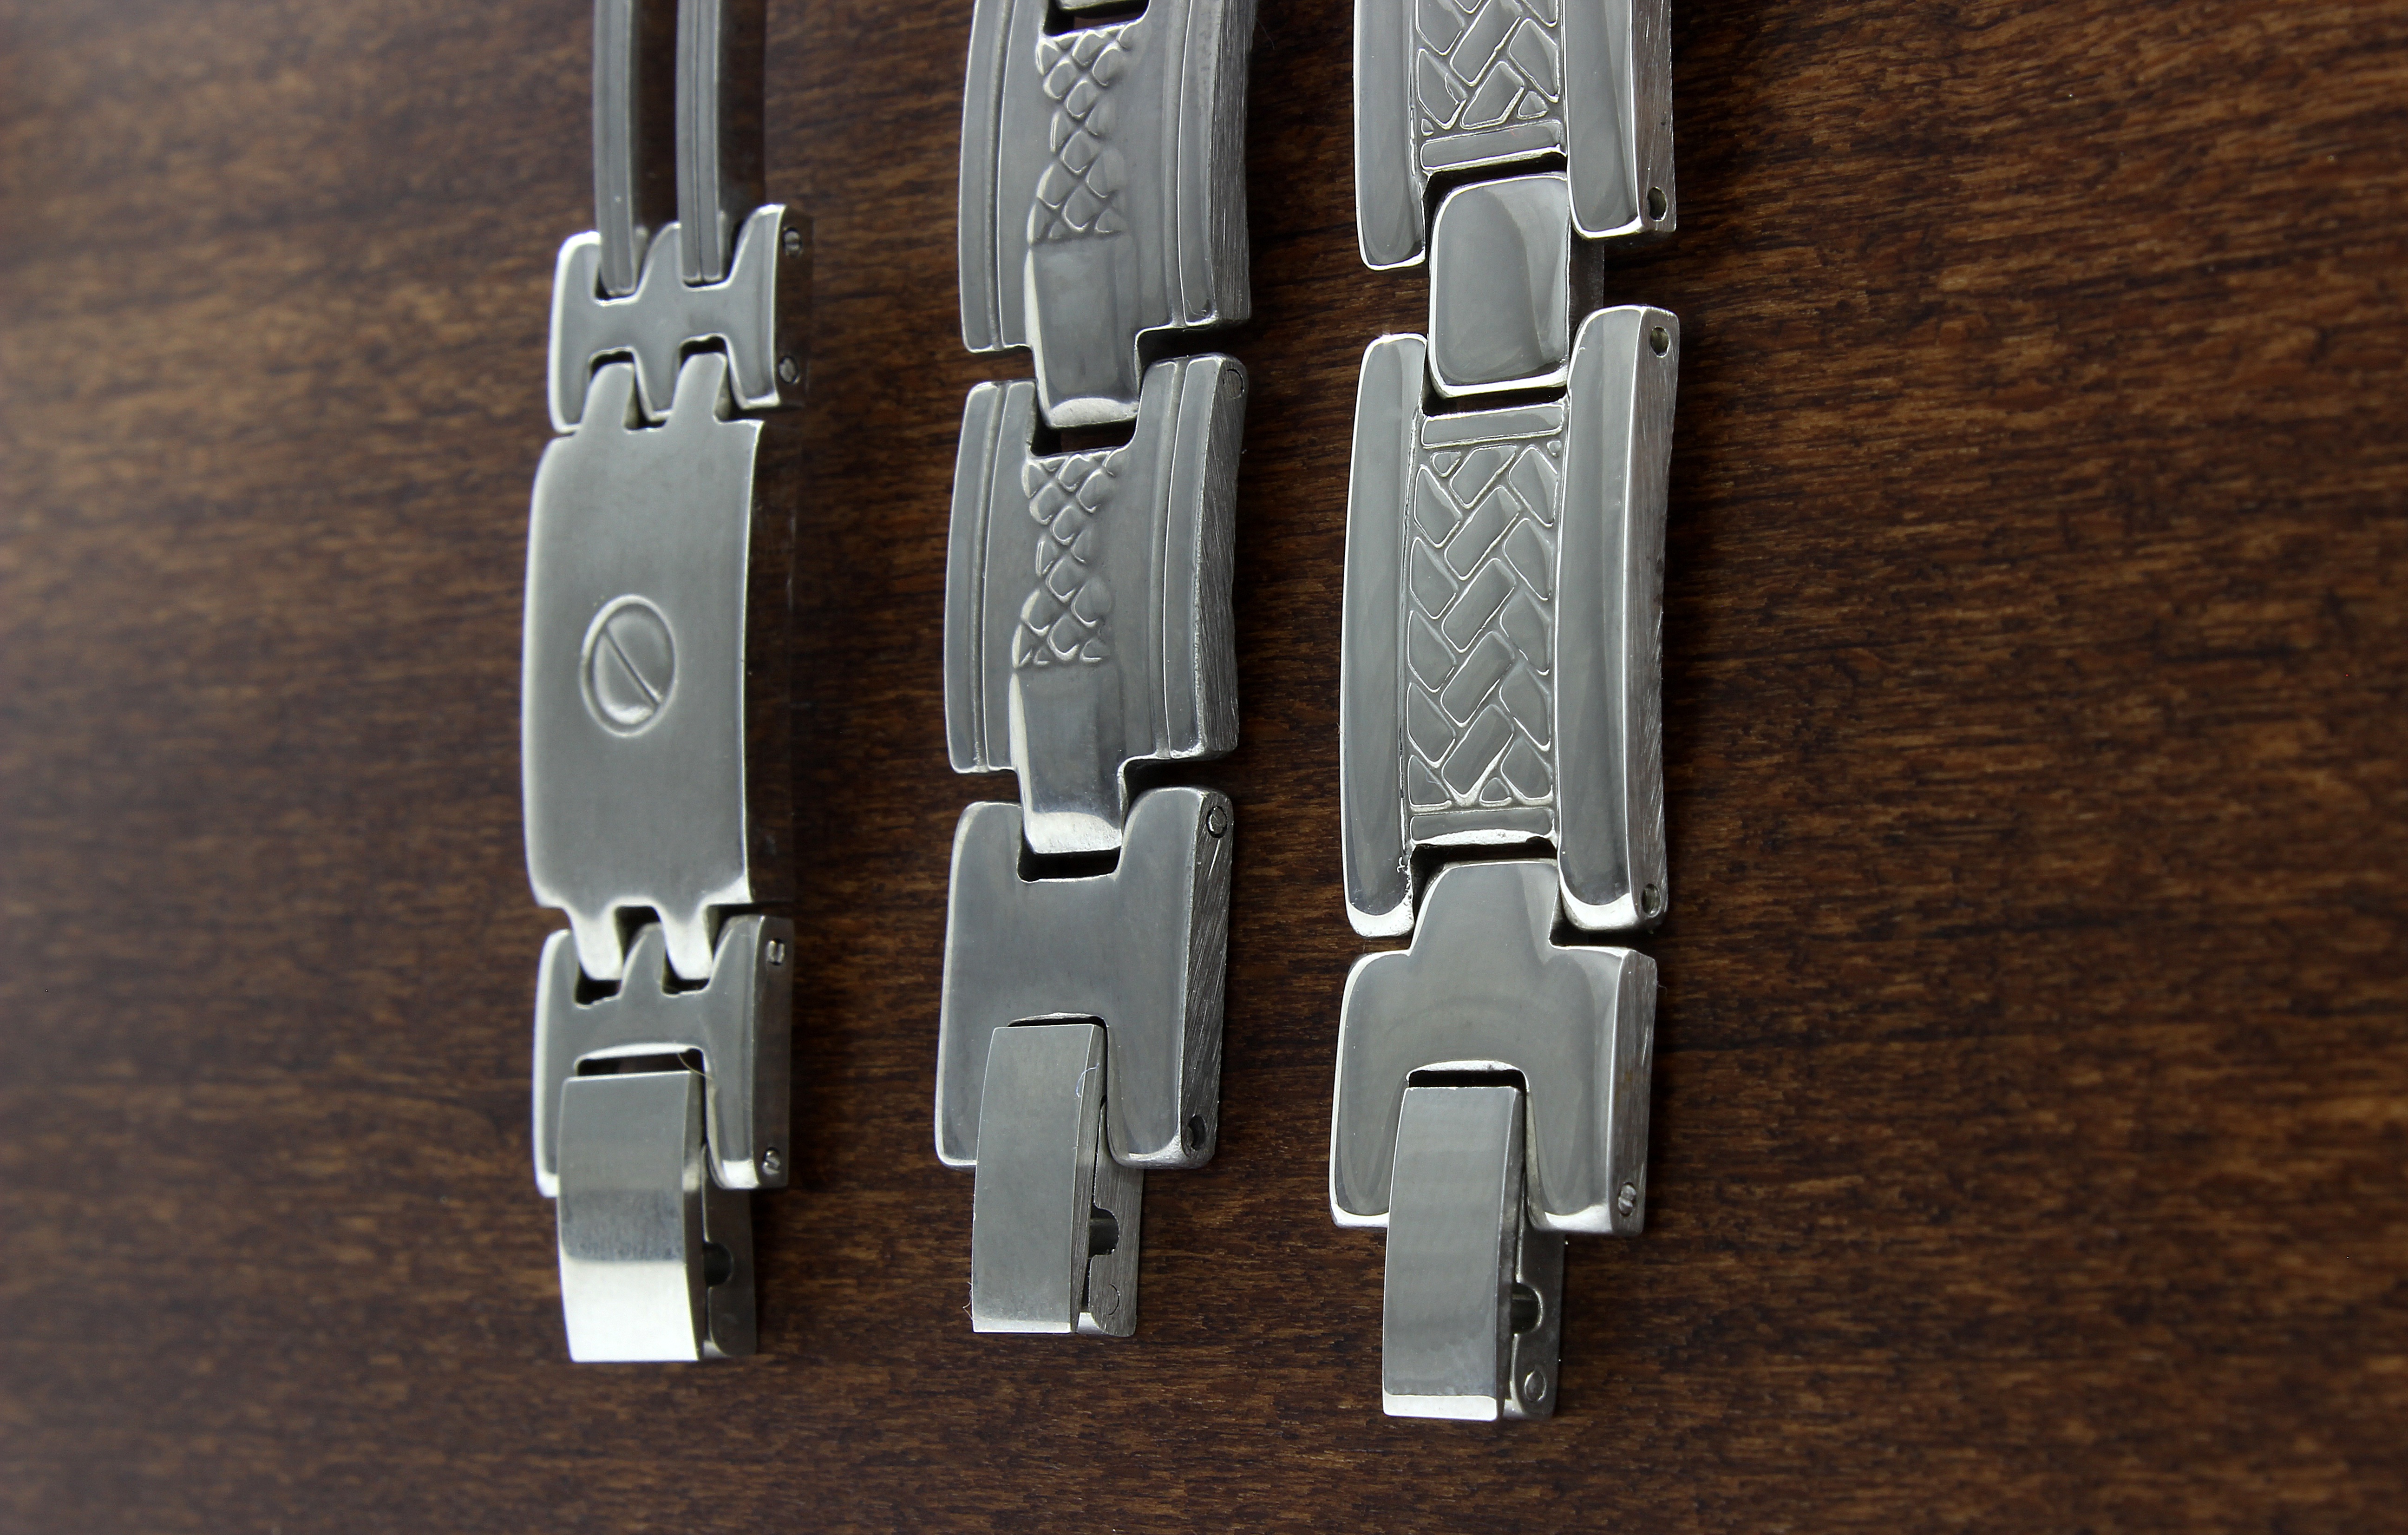
hand, white, isolated, steel, gift, decoration, banner, metal, studio, fashion, merchandise, modern, jewelry, sparkle, bracelet, jewel, punk, background, luxury, gold, women, silver, mens, beauty, joy, commercial, trade, iron, sale, elegance, pleasure, strap, stainless, charm, brightness, jeweler, buckle, purchase, hardware accessory